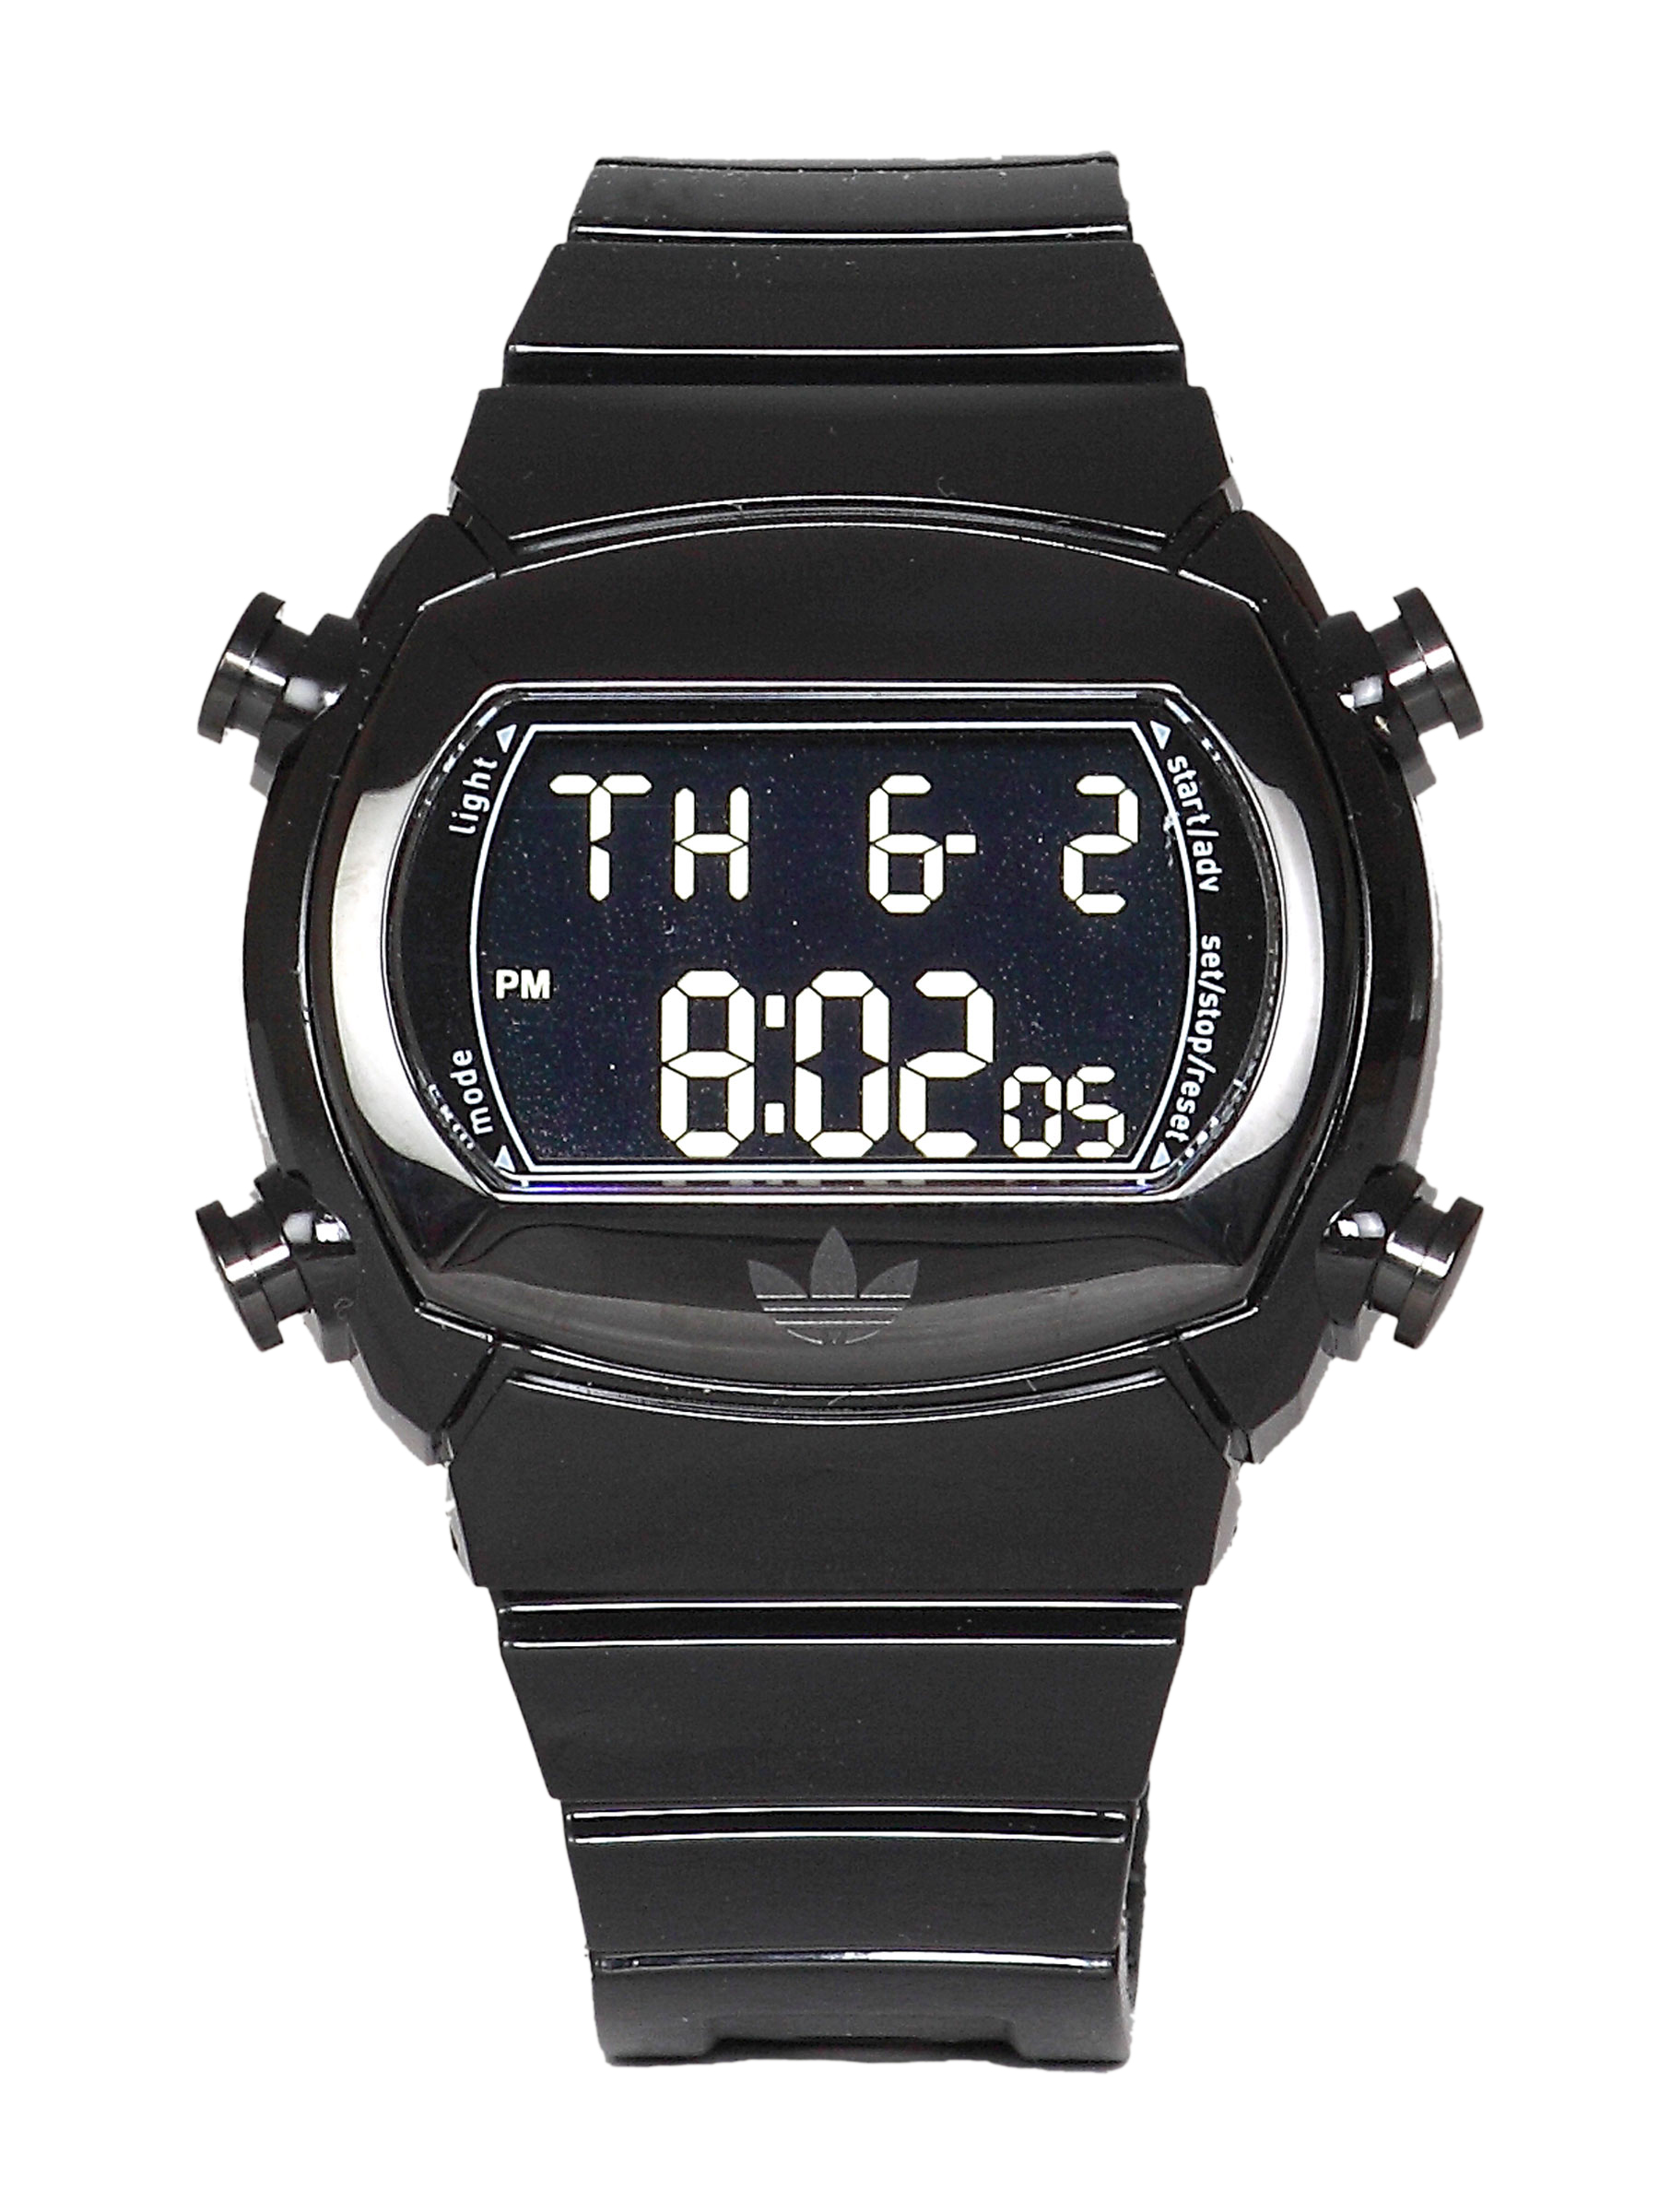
ADIDAS Unisex Originals Black Watch
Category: Accessories / Watches / Watches
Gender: Unisex
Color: Black
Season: Winter 2016
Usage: Sports